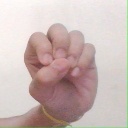
अक्षर: उ